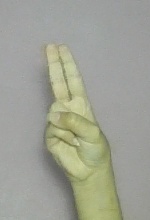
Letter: taa